Never Back Down

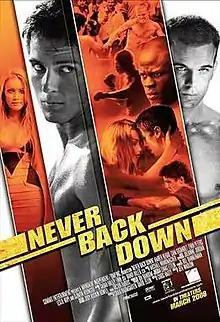
Theatrical release poster

Never Back Down is a 2008 American martial arts sports drama film directed by Jeff Wadlow and starring Sean Faris and Cam Gigandet. It tells the story of a frustrated and conflicted teenager who arrives at a new high school and discovers an underground fight club there.